Winter service vehicle

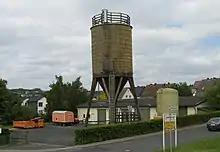
A brine tank at a service depot in Germany

Winter service vehicle drivers usually work part-time, before and during inclement weather only, with drivers working a 12- to 16-hour shift. Main roads are typically gritted in advance, to reduce the disruption to the network. Salt barns are provided at regular intervals for drivers to collect more grit, and bedding is provided at road maintenance depots for drivers to use between shifts in heavy or prolonged storms.